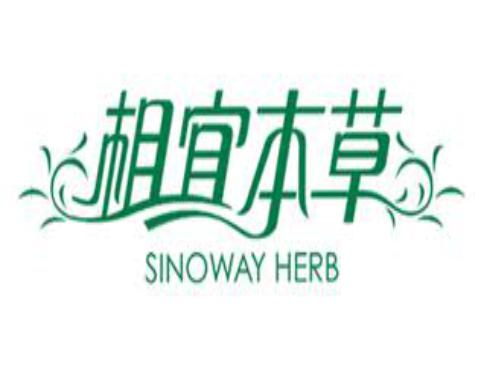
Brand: INOHERB-1
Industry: Necessities